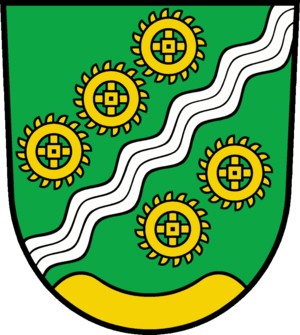
Dahmetal est une commune allemande de l'arrondissement de Teltow-Fläming, Land de Brandebourg.